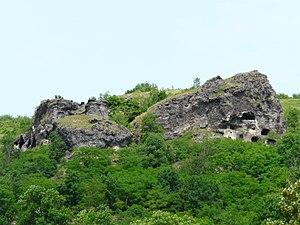
Les grottes de Perrier, Puy-de-Dôme, France.